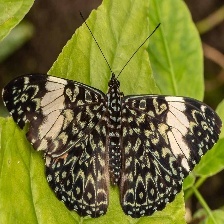
Species: RED CRACKER